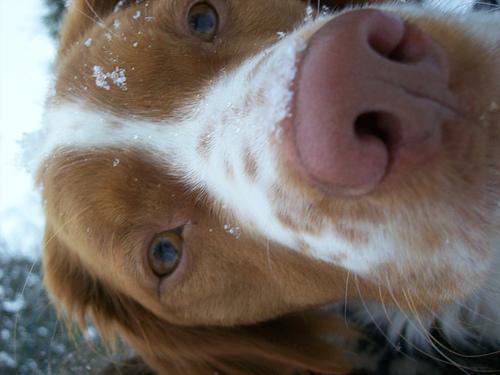
Brittany_spaniel